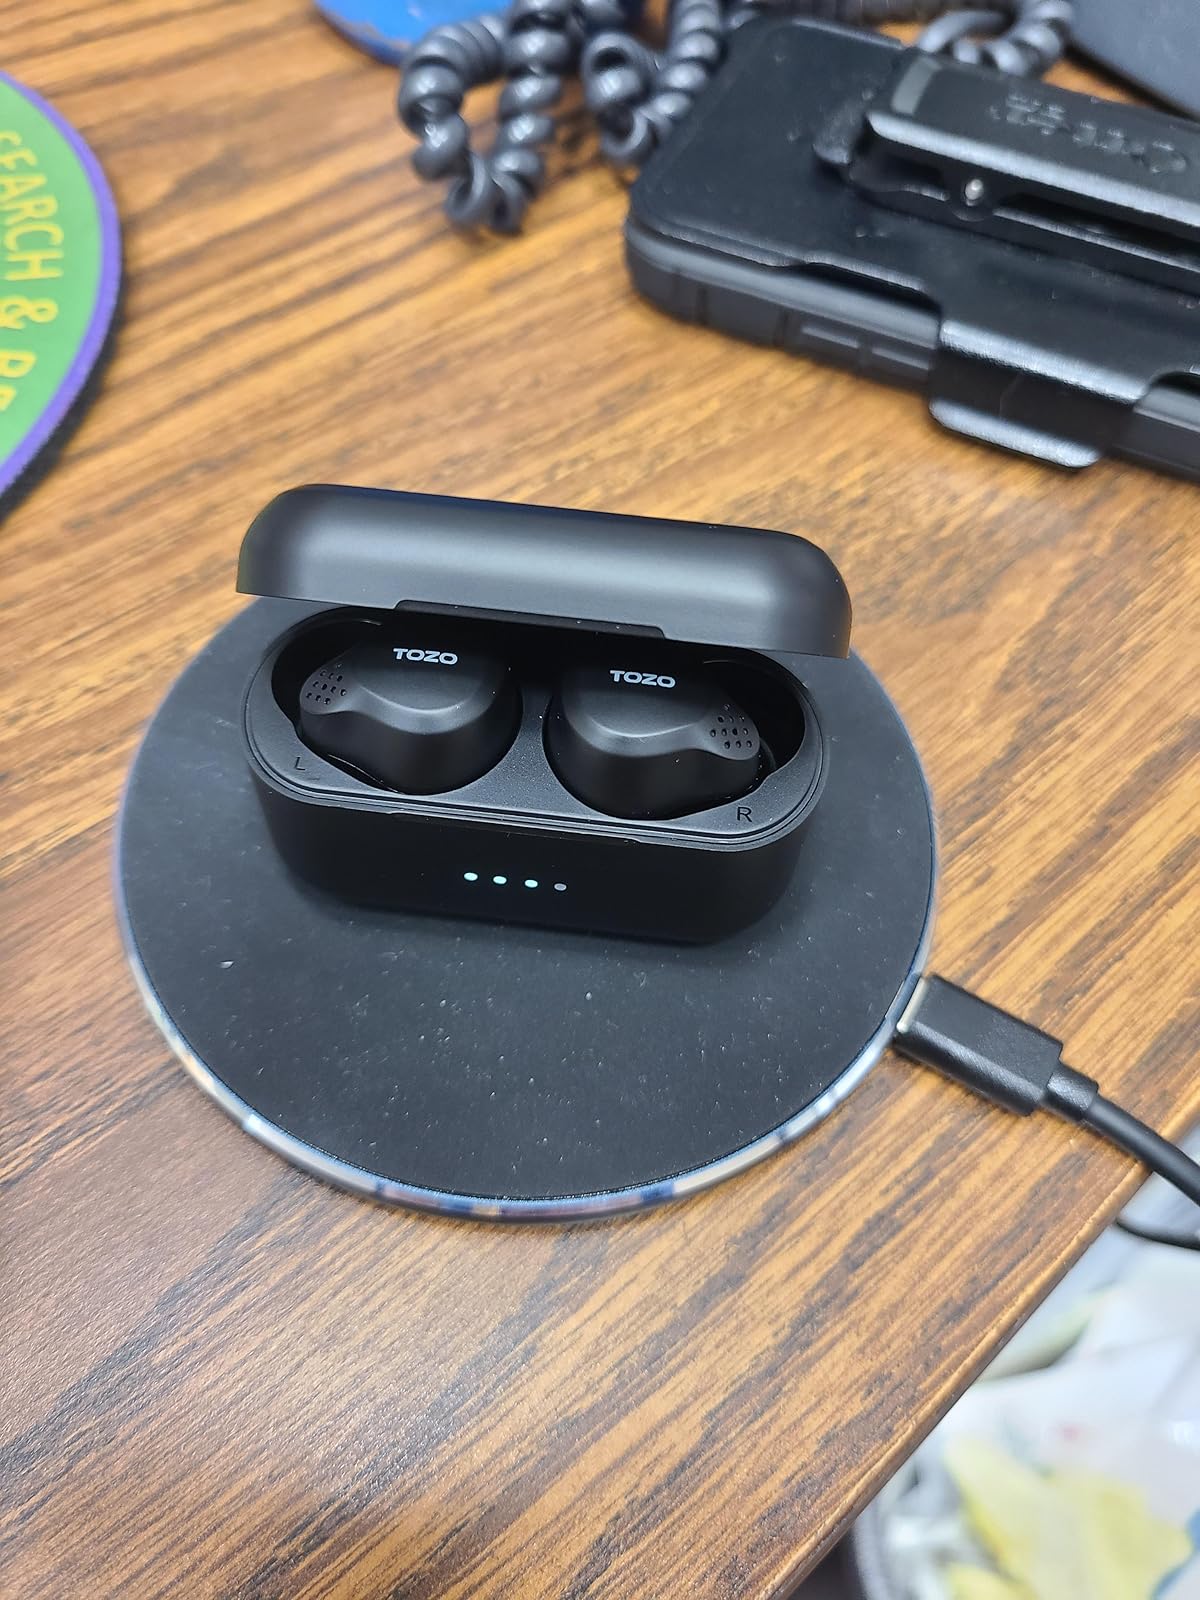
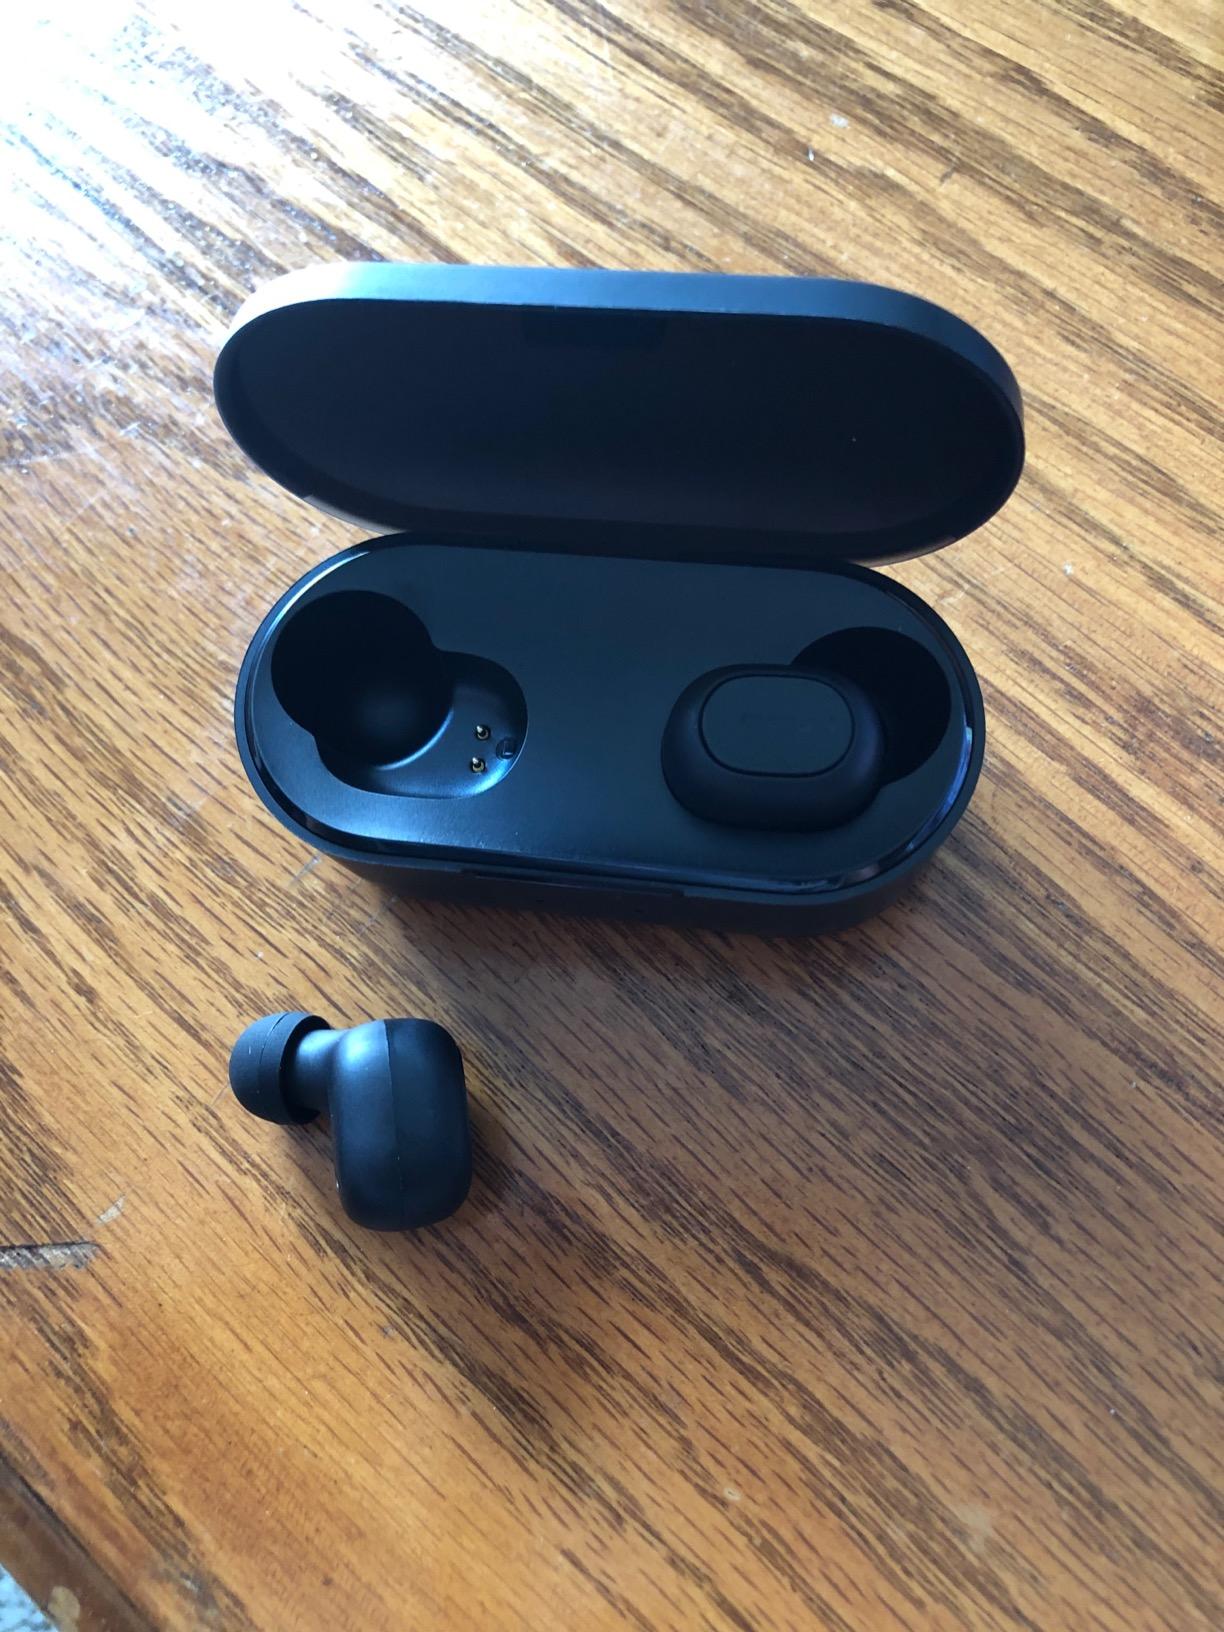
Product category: earbuds
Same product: no